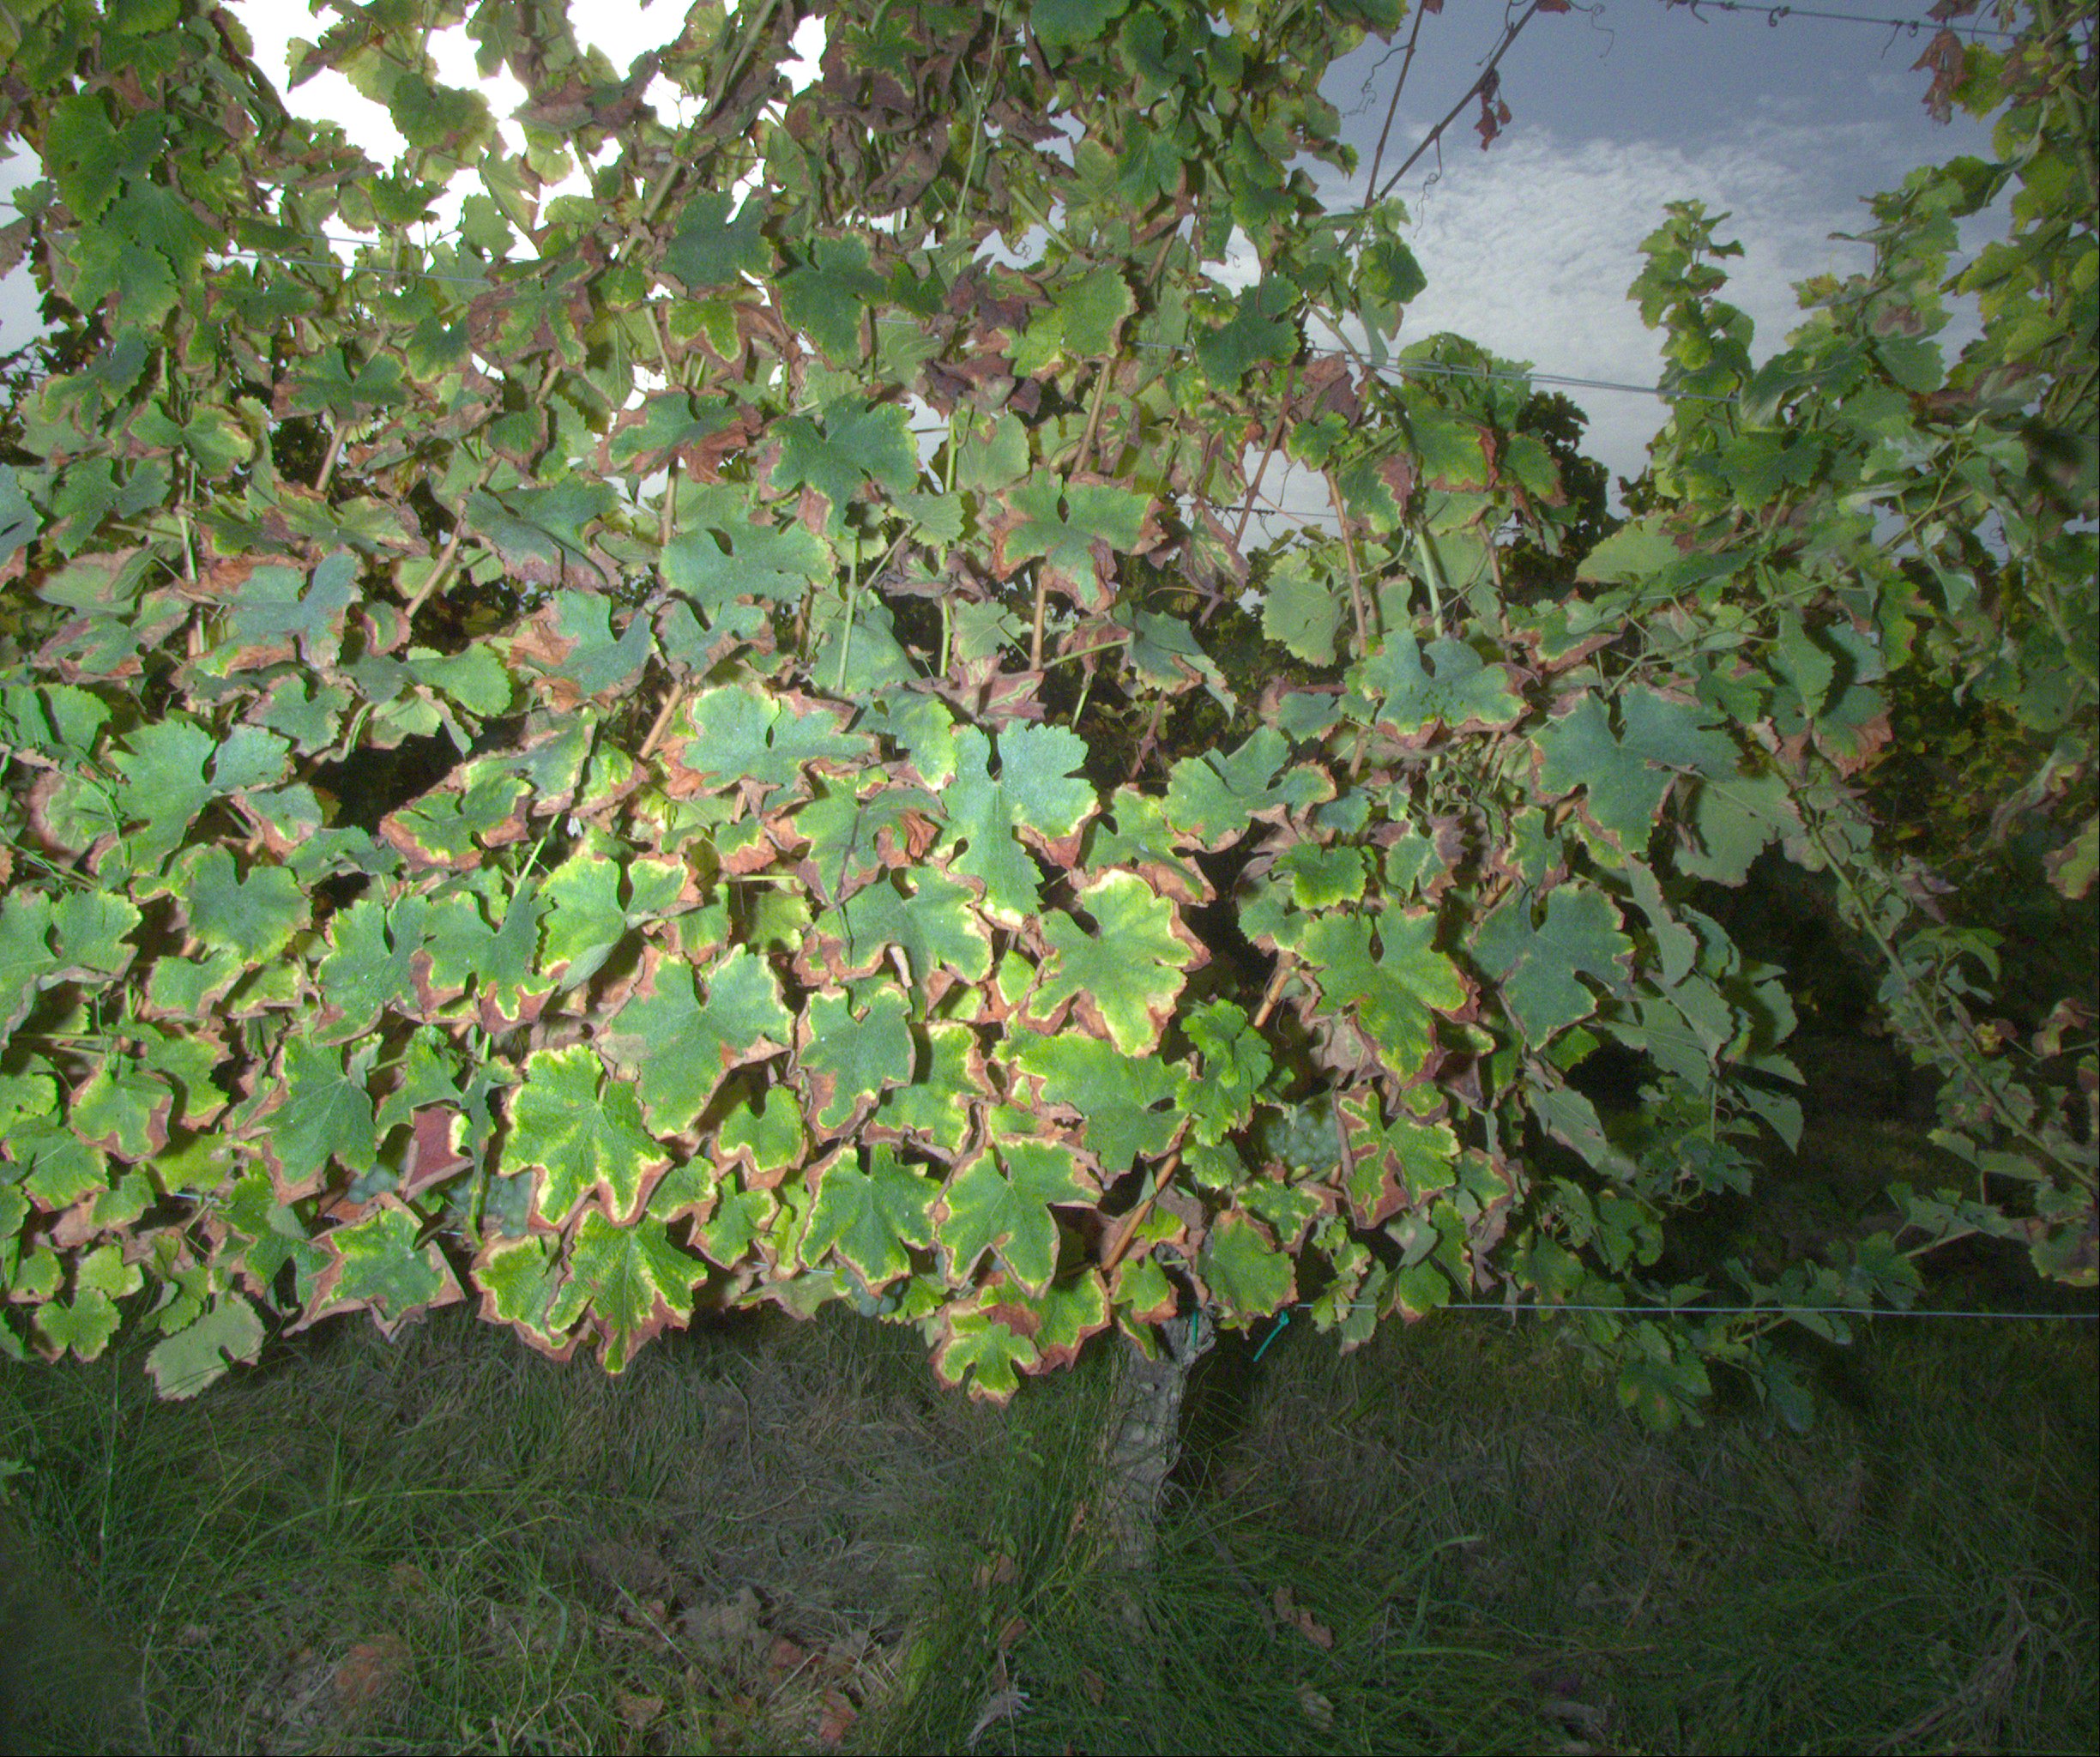
Grape variety: sauvignon-blanc
Disease: esca